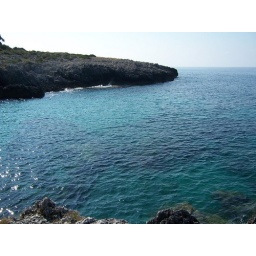
More cove. There are flat rocks upon which you can sun bathe, or blots of sand along the edges.